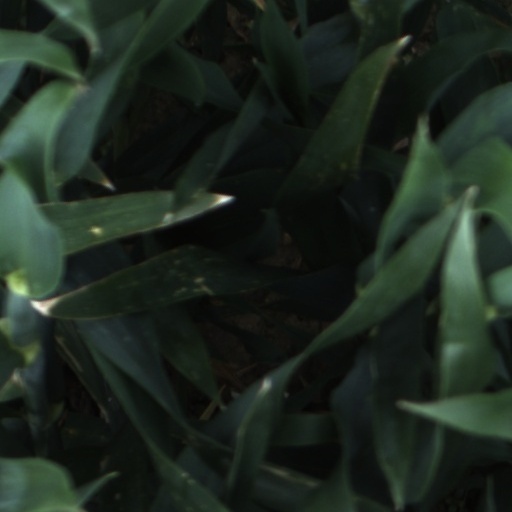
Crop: wheat